Saw pit

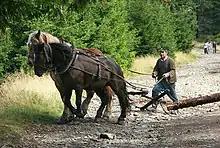
Large logs would usually be hauled to the site by horses.

A sawyer is a person who cuts ("saws") wood for a living. At one time, sawyers were important members of the rural community, because many implements, as well as buildings, were made of wood. In England, the terms used were 'bottom sawyer', for the man standing in the pit, and 'top sawyer', for the man who balanced on the log.